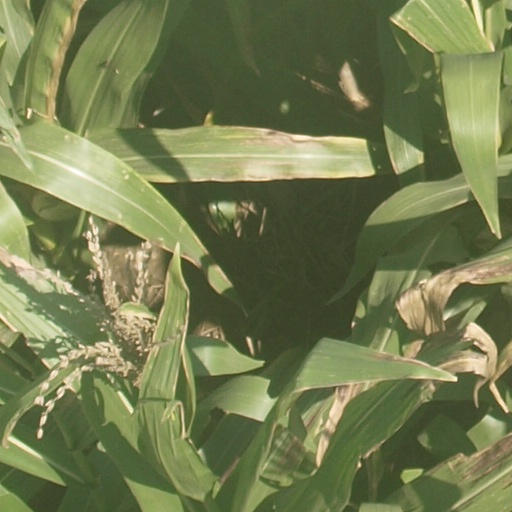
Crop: maize; corn